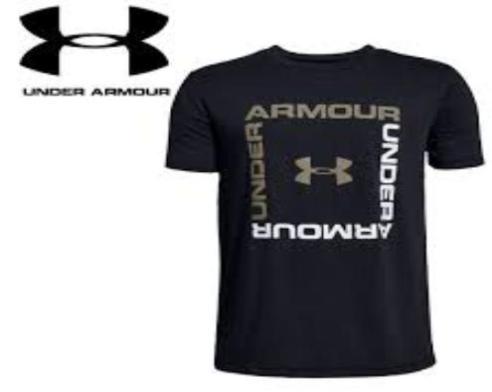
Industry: Clothes